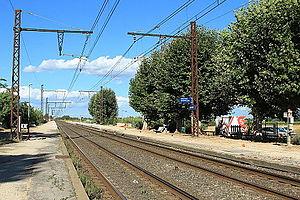
La gare de Baillargues est une gare ferroviaire française de la ligne de Tarascon à Sète-Ville, située sur le territoire de la commune de Baillargues, dans le département de l'Hérault, en région Occitanie.